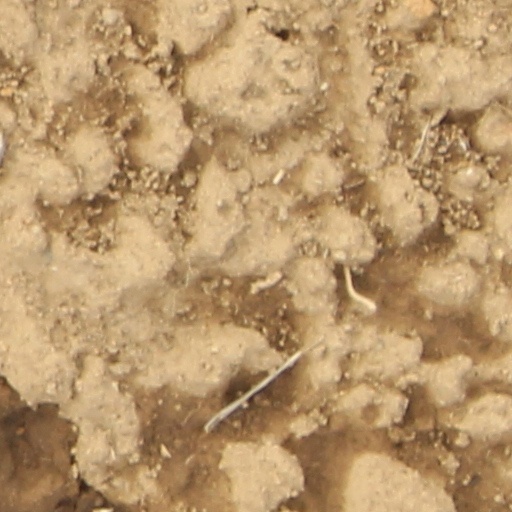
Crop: wheat